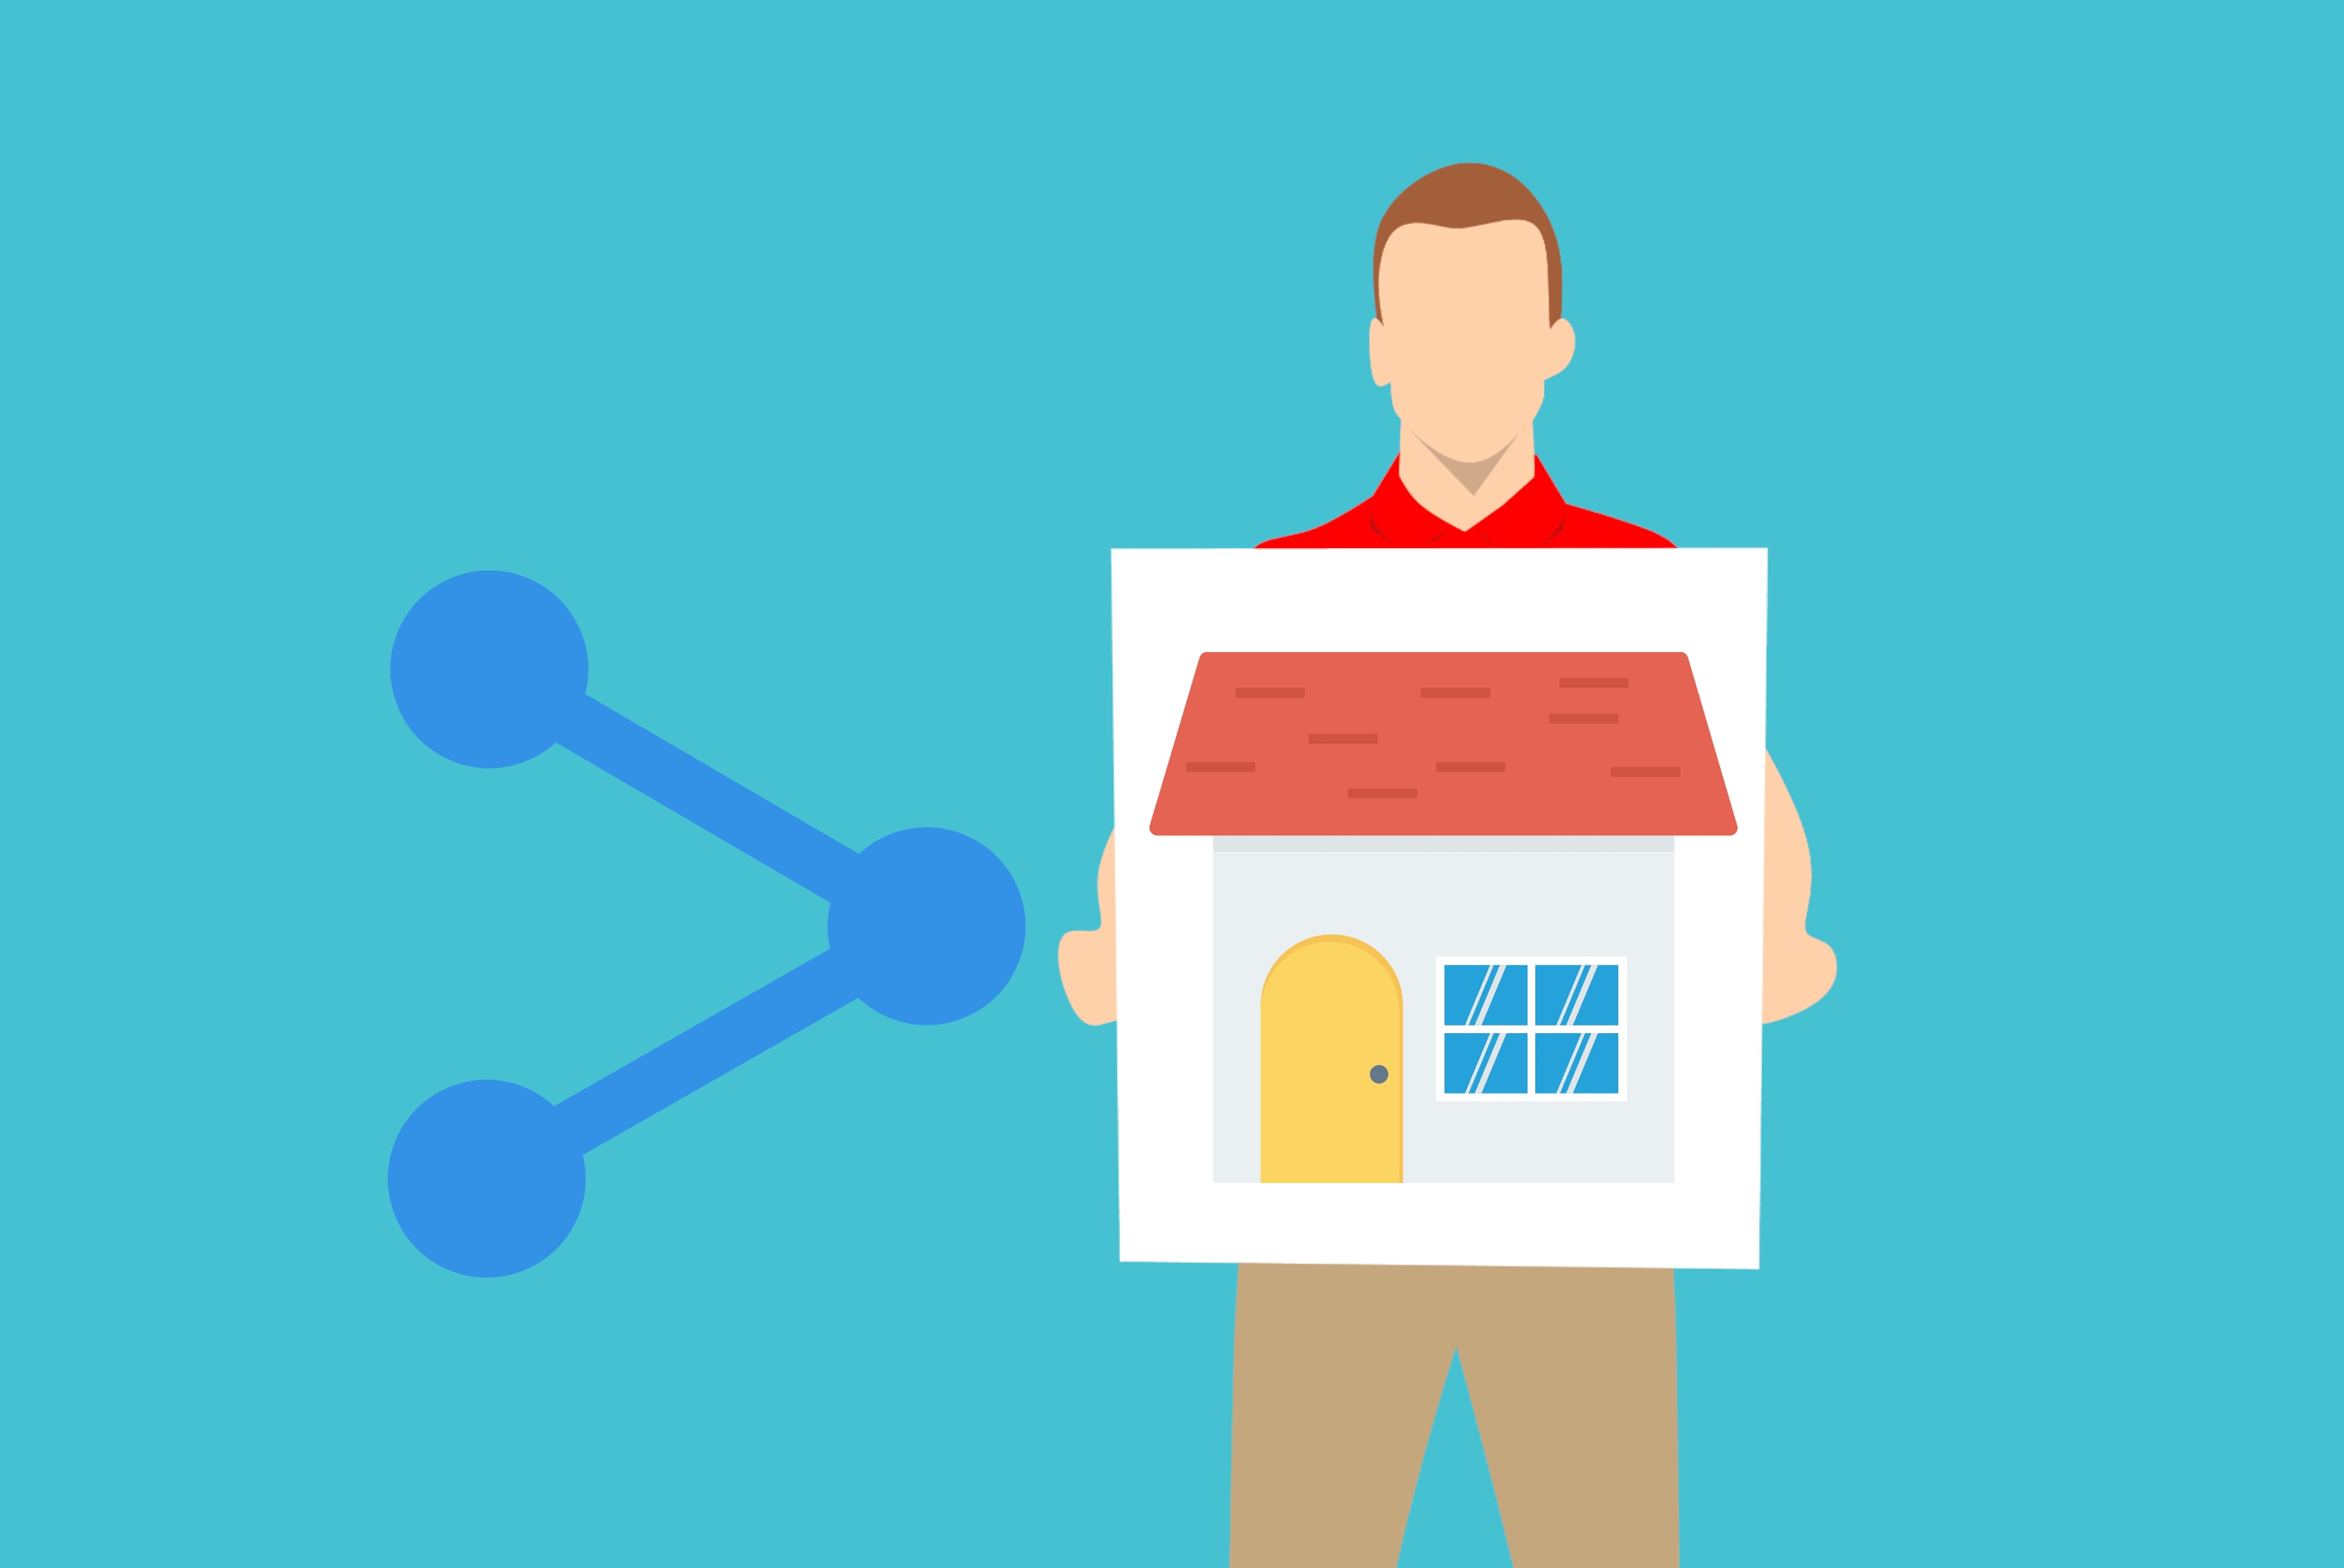
house for sale, realtor, real estate, real estate agent, house, home, sold, business, buying a home, standing, outside, residential, property, rent, share, advertisement, building, man, caucasian, holding, blue, text, product, font, human behavior, line, design, illustration, technology, communication, graphic design, brand, angle, logo, computer wallpaper, clip art